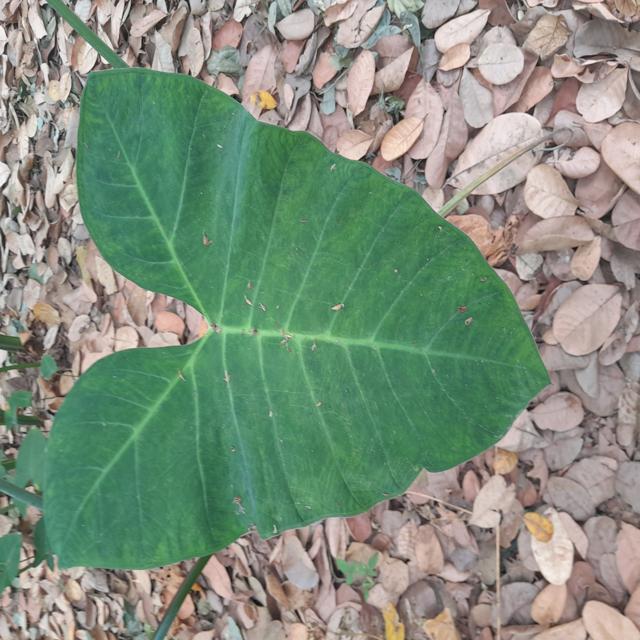
Label: Healthy